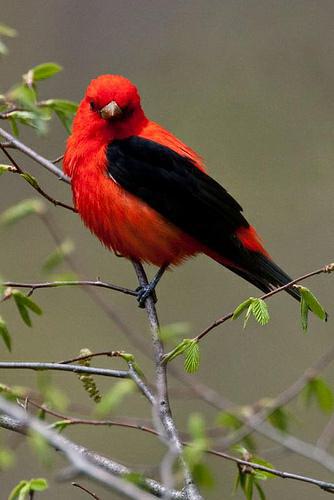
A photo of a scarlet tanager